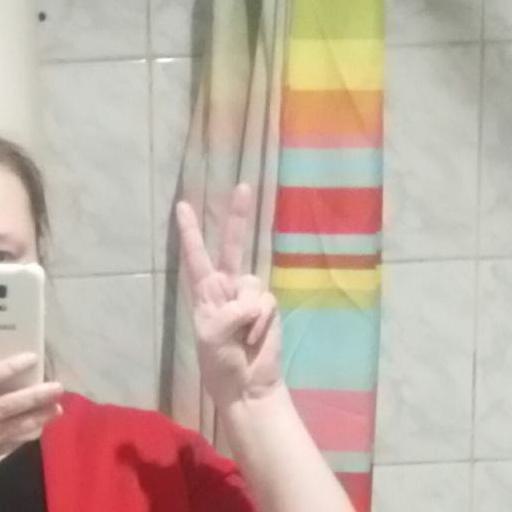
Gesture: peace